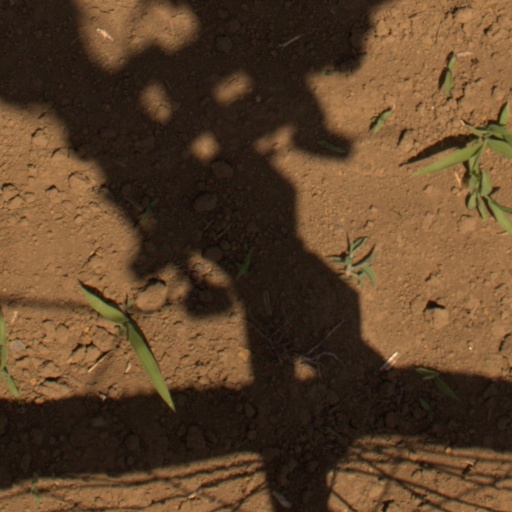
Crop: Jerusalem artichoke